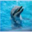
Label: dolphin